Anker Heegaard

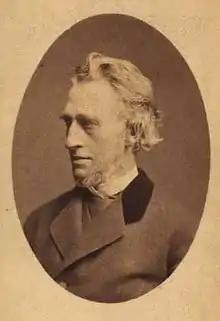

Steffen Peder Anker Heegaard (29 July 1815 – 19 September 1893) was a Danish industrialist. His company was headquartered in Havnegade in Copenhagen and operated two manufacturing sites in Nørrebro and Frederiksværk. Products included cast ironware, steam engines and agricultural machines. He was a member of the Copenhagen City Council from 1868 to 1885 and president of Industriforeningen from 1871 to 1876.